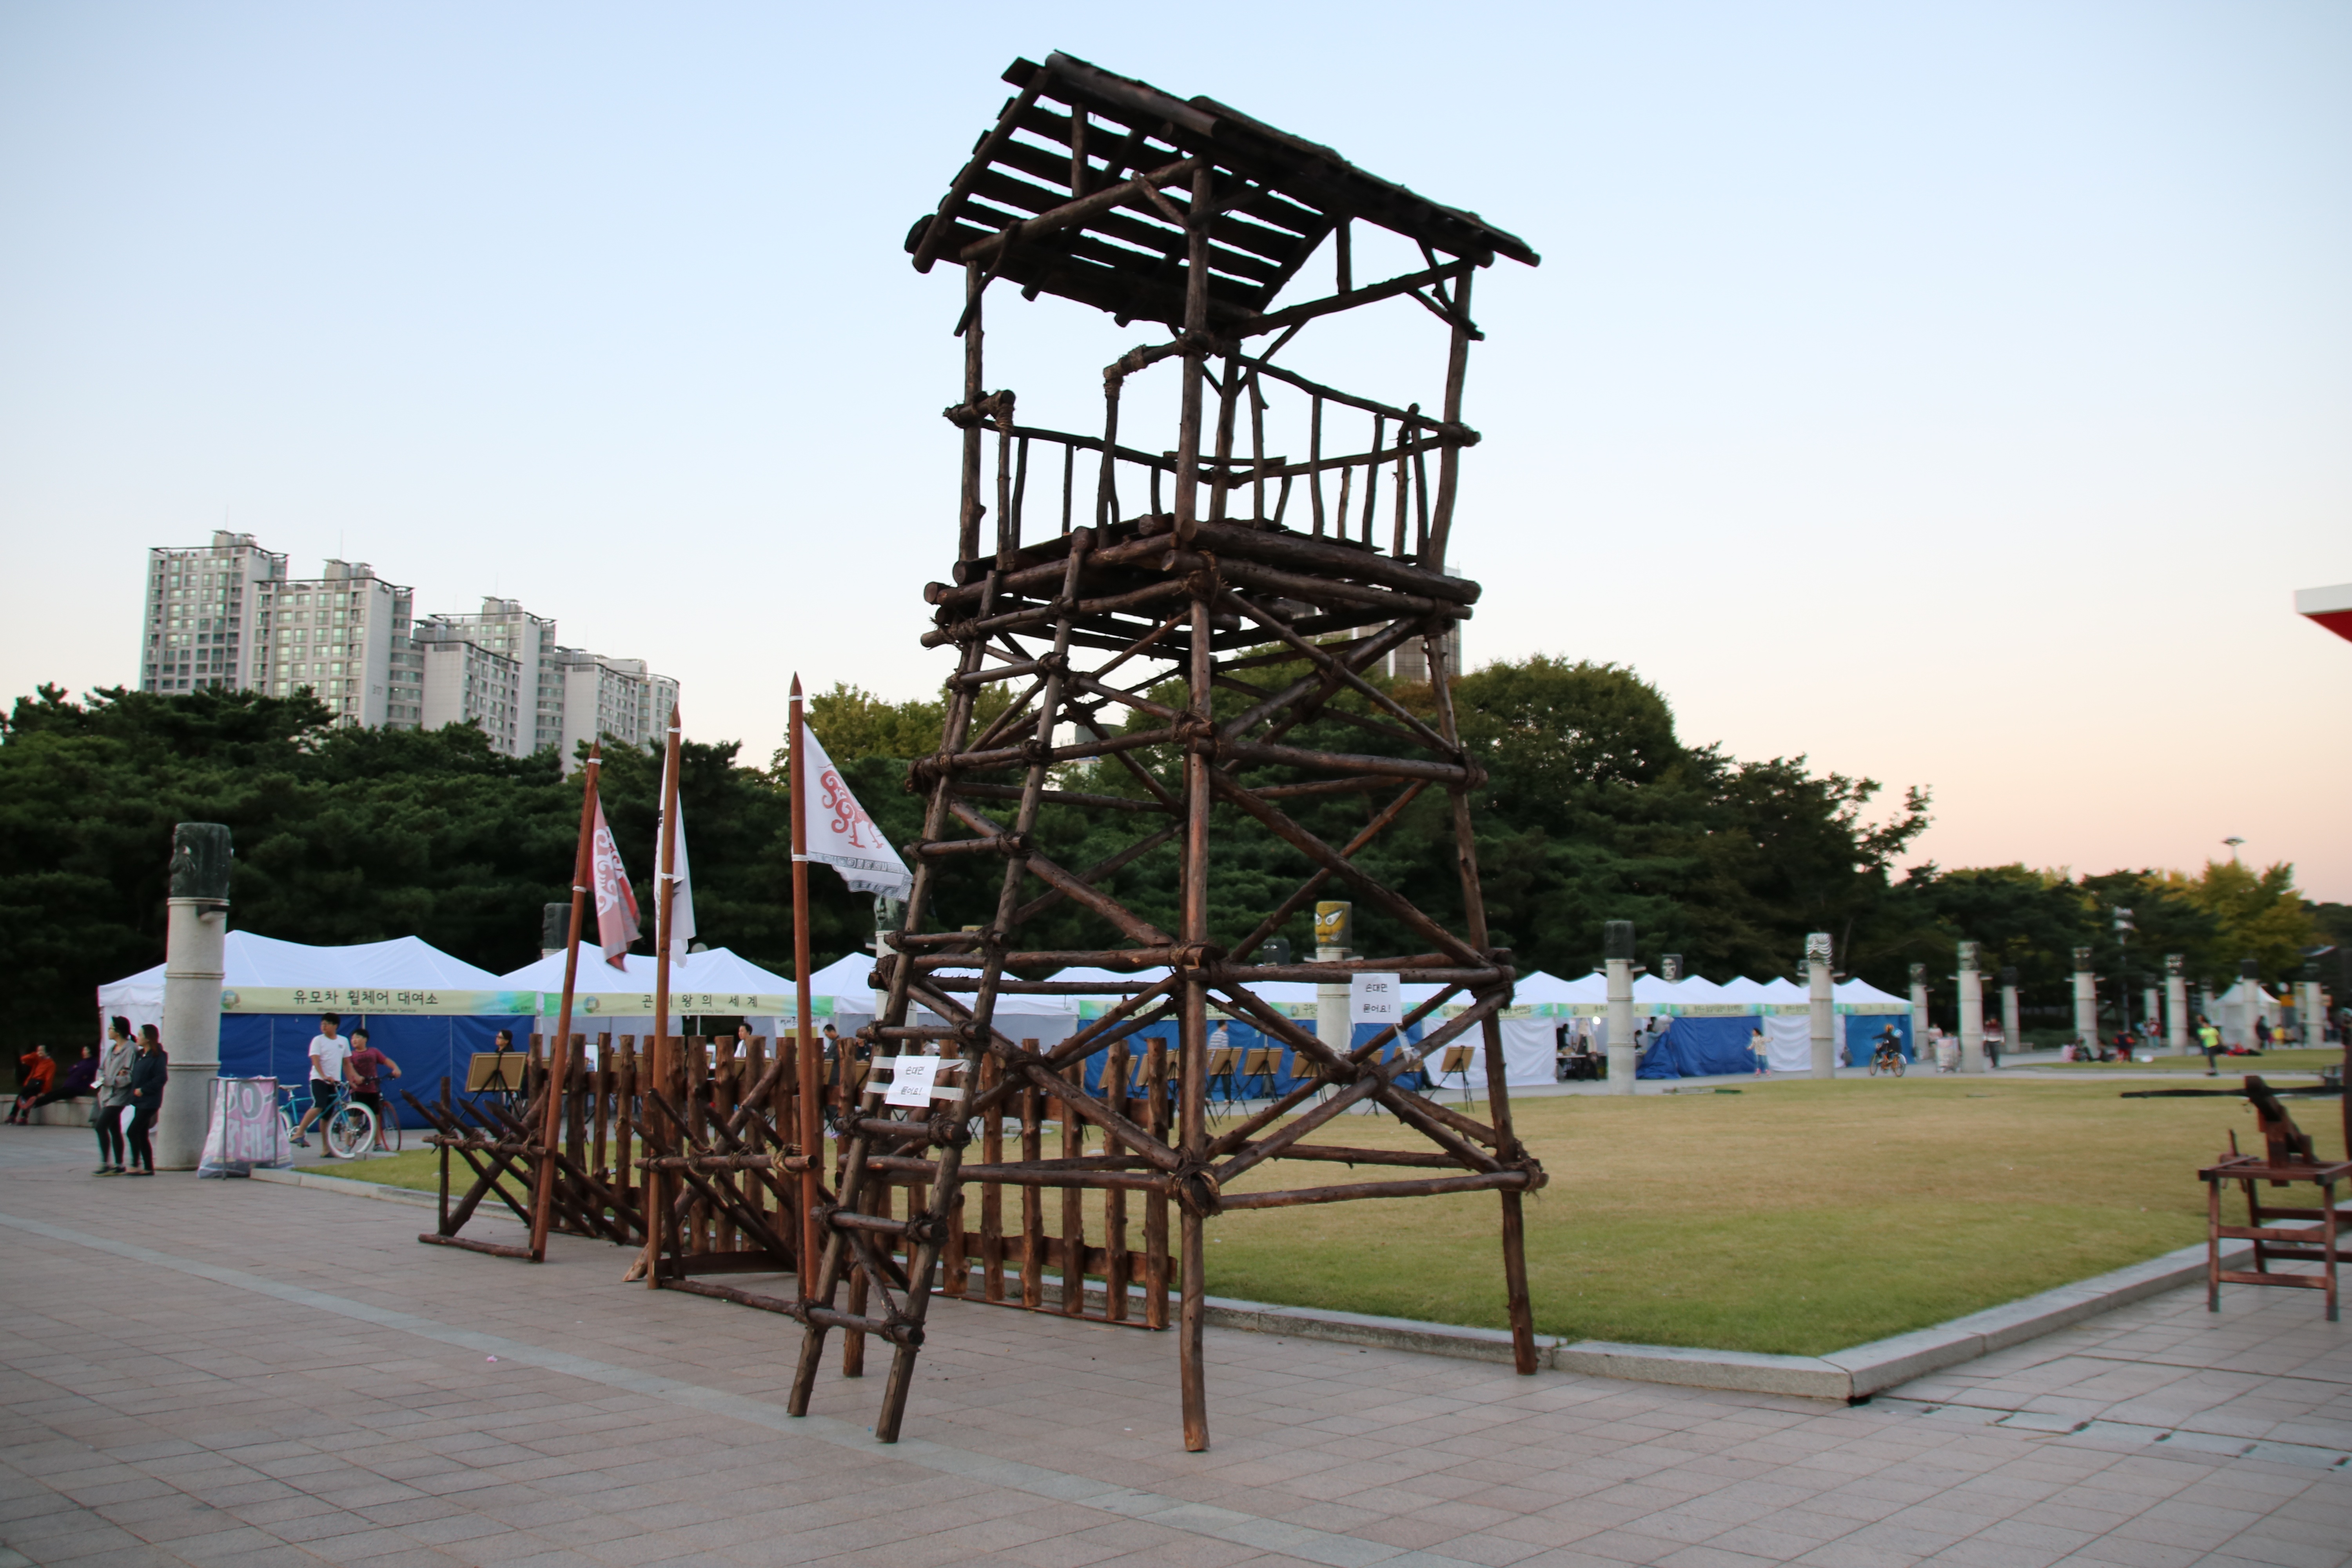
boardwalk, city, walkway, recreation, amusement park, park, leisure, festival, resort, playground, ha, outdoor recreation